Bourcefranc-le-Chapus

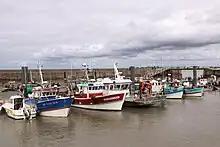
Harbor of Port du Chapus

Due to its location between the neighboring oyster town of Marennes, and the sea, Bourcefranc-le-Chapus belongs to the Marennes-Oléron sub-region, which is home to the most important oyster farms in France. Many former saltworks in the municipality are now oyster parks. Well-known oyster farmers who, among other things, breed quality oysters named "Fines de claires vertes" with the "Label Rouge" seal are based in Bourcefranc-le-Chapus.